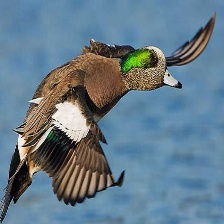
Species: AMERICAN WIGEON
Scientific name: MARECA AMERICANA
ImageNet parent category: drake